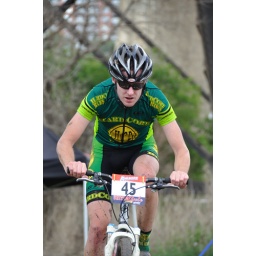
From the Edmonton Canada Cup mountain bike race, July 11th, 2010 in Edmonton, Alberta, Canada.